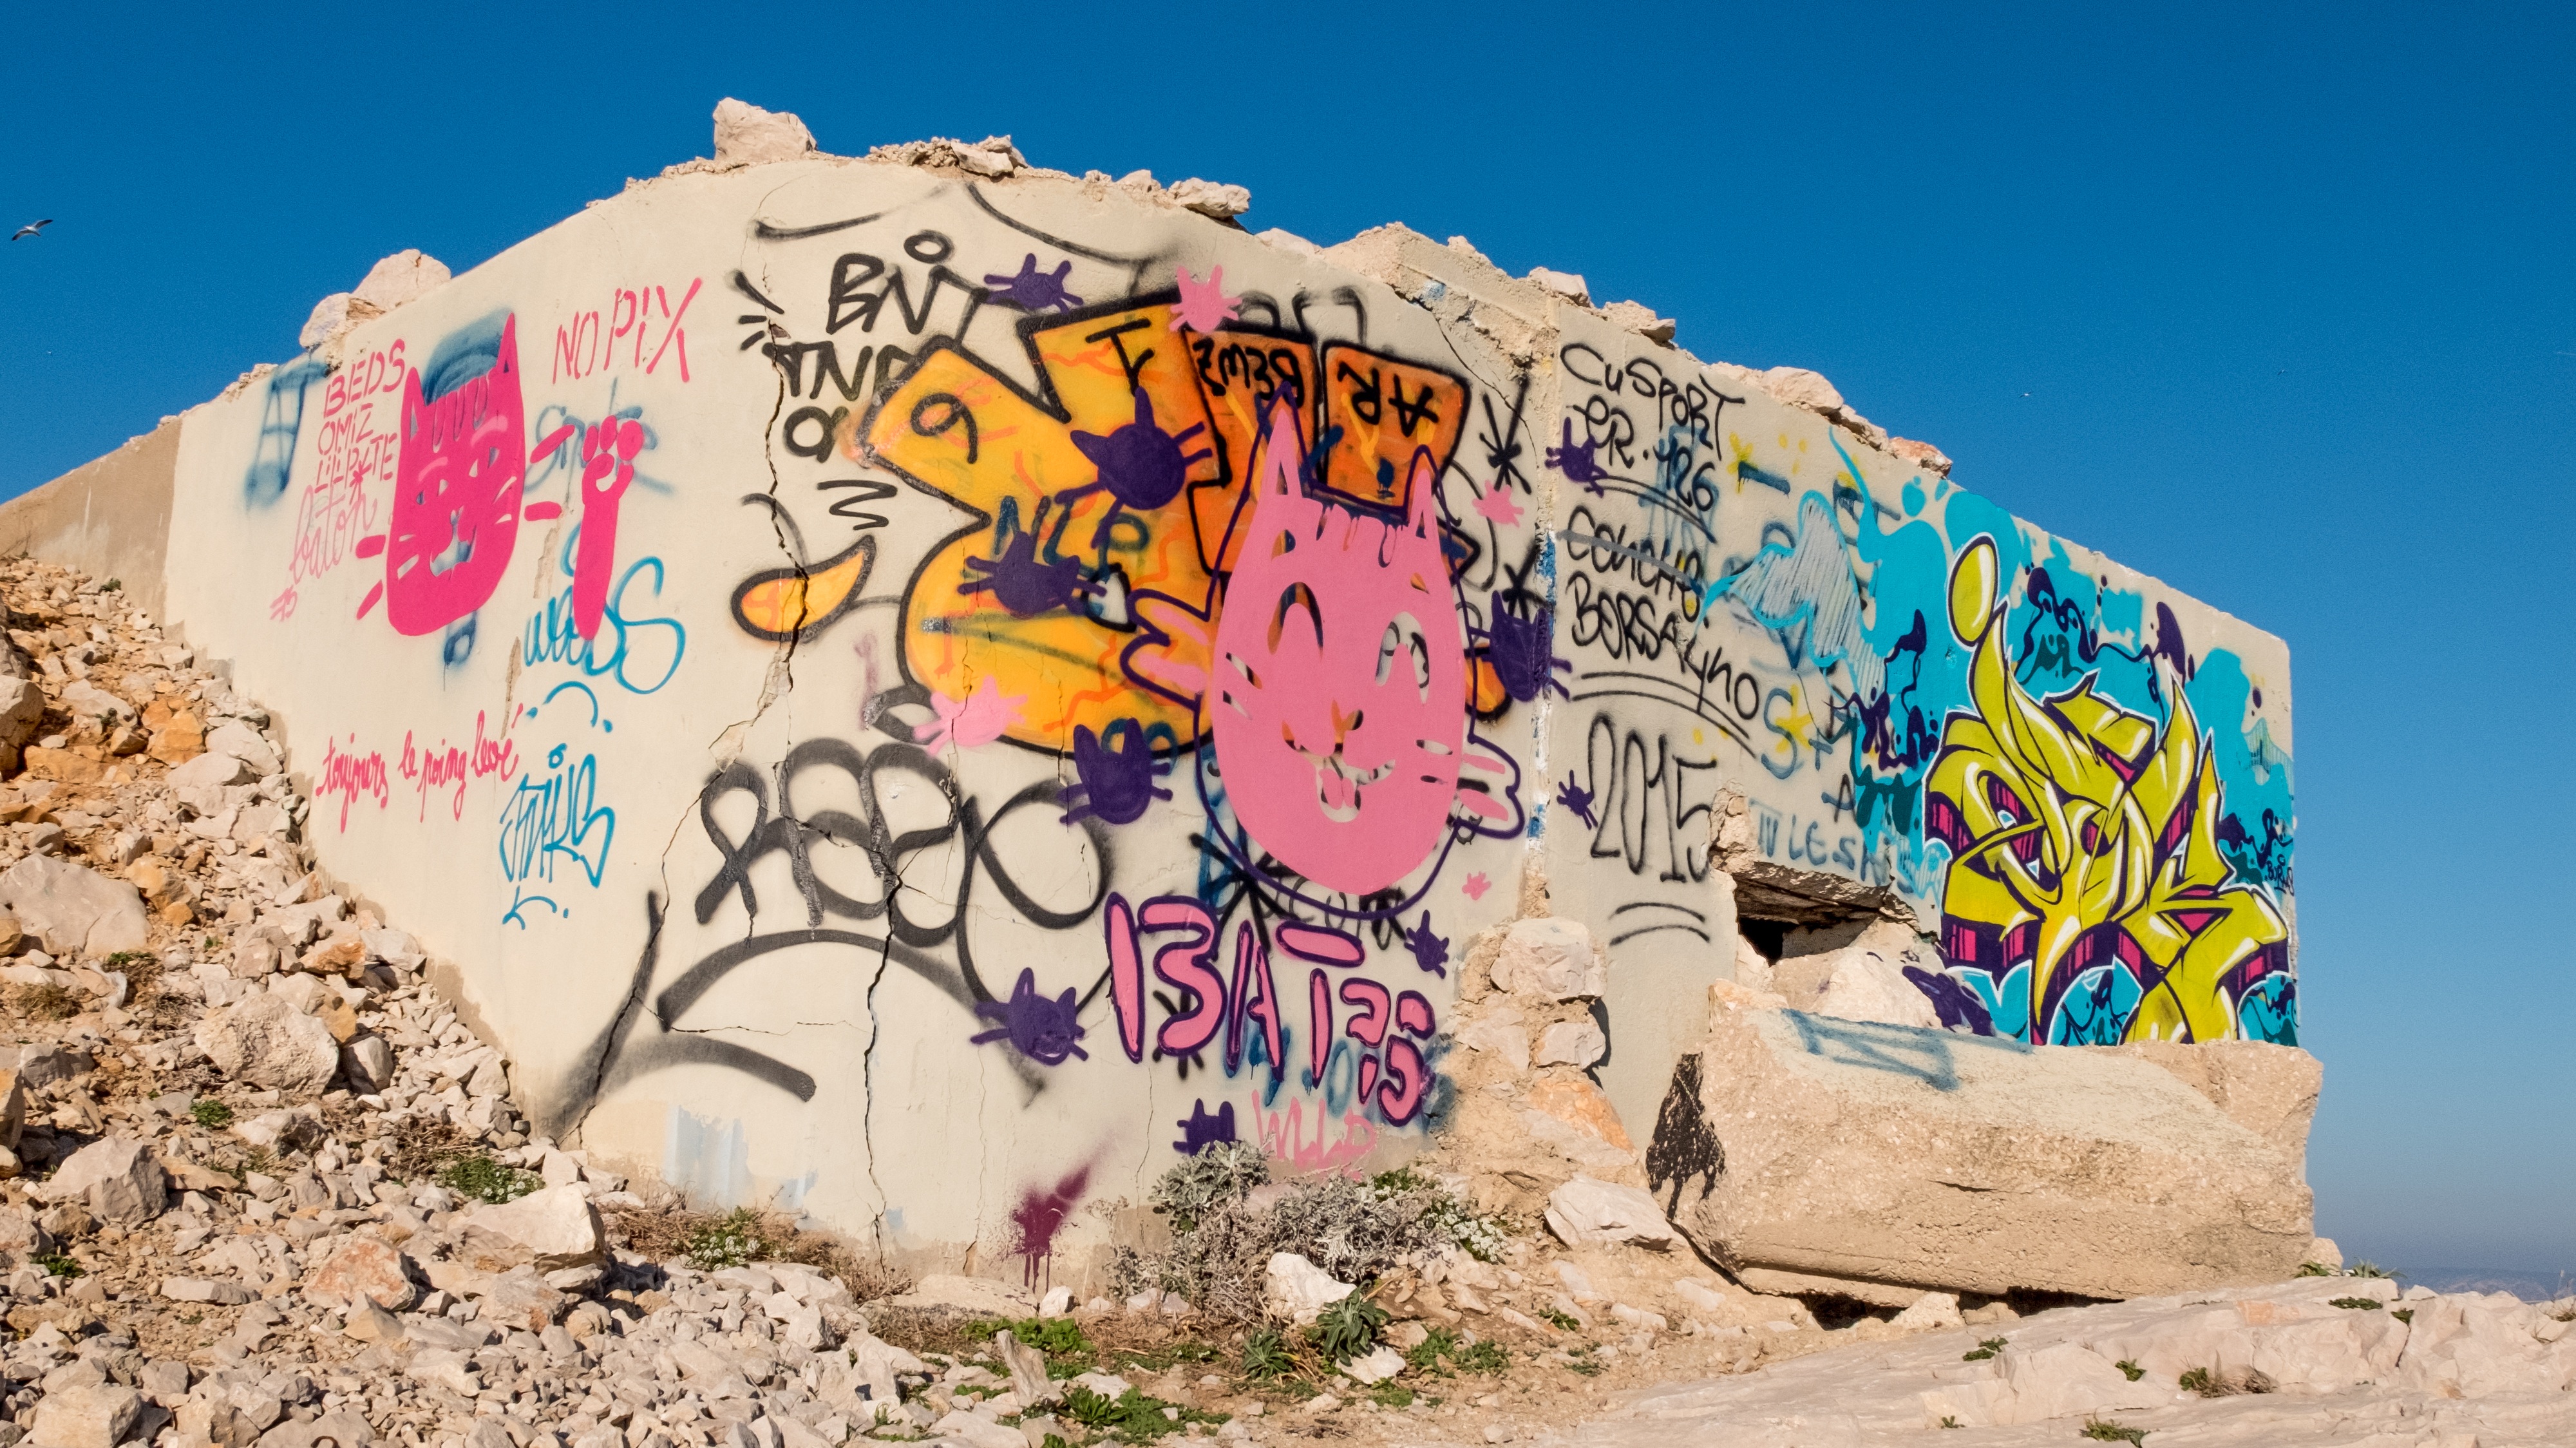
sand, color, graffiti, art, mural, tag, marseille, bunker, calanque